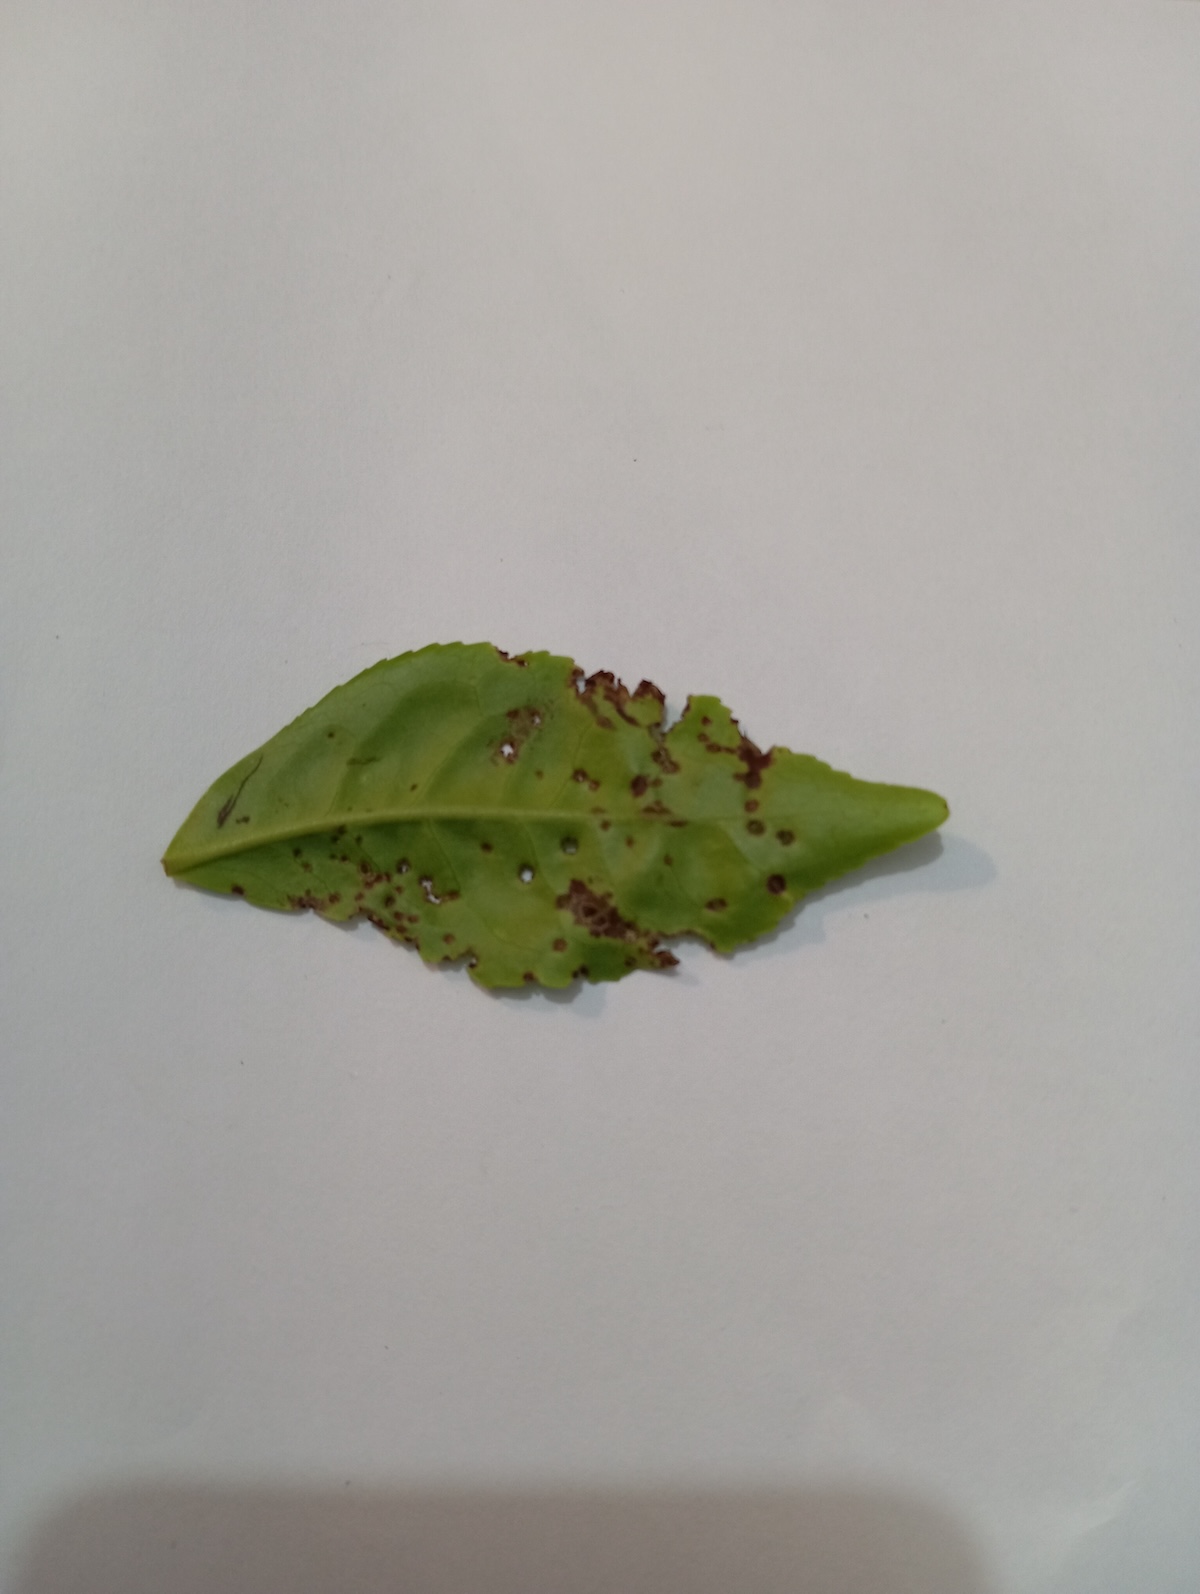
Label: Green mirid bug